Thomas Percy (Gunpowder Plot)

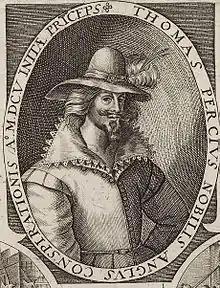
Engraving of Percy

Thomas Percy ( – 8 November 1605) was a member of the group of provincial English Catholics who planned the failed Gunpowder Plot of 1605. He was a tall, physically impressive man; little is known of his early life beyond his matriculation in 1579 at the University of Cambridge, and his marriage in 1591 to Martha Wright. In 1596 his second cousin once removed, Henry Percy, 9th Earl of Northumberland, appointed him constable of Alnwick Castle and made him responsible for the Percy family's northern estates. He served the earl in the Low Countries in about 1600–1601, and in the years before 1603 was his intermediary in a series of confidential communications with King James VI of Scotland.